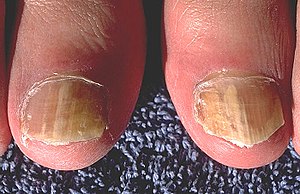
Neglesvamp
Tånegle inficeret med neglesvamp.
Neglesvamp eller neglemykose er en svampeinfektion i neglen. Neglesvamp skyldes mest hyppigt dermatofyter, men kan også skyldes andre svampearter herunder svampe i Candida slægten. Medicinske betegnelser for neglesvamp er onychomykose, tinea unguium eller, hvis infektionen skyldes dermatofyter, dermatophytosis unguium.